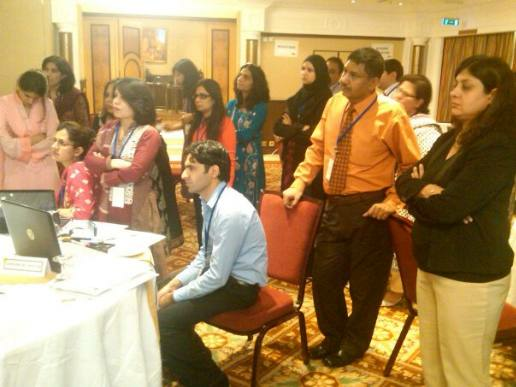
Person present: Yes